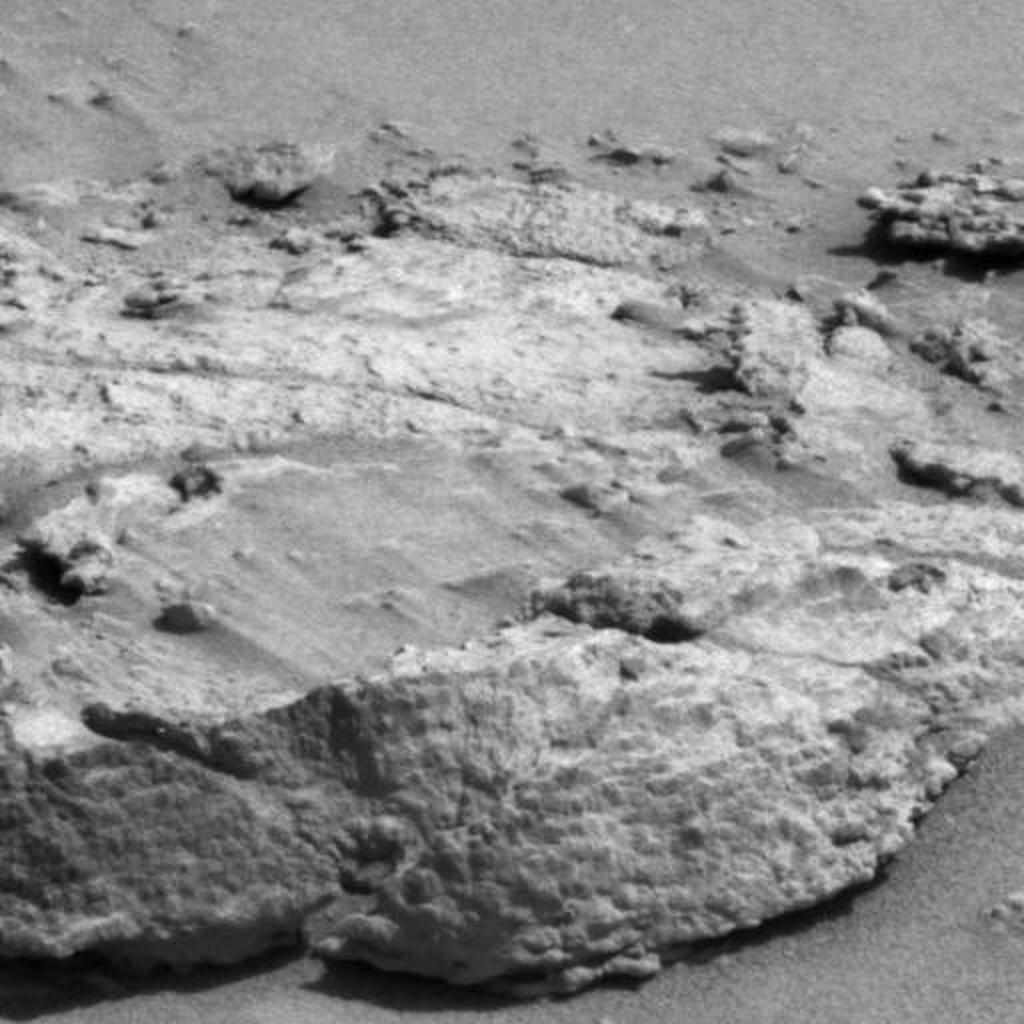
Surface features visible: Rock Outcrops, Clasts, Rock (Round Features), Soil, Nearby Surface